Karl Robinson

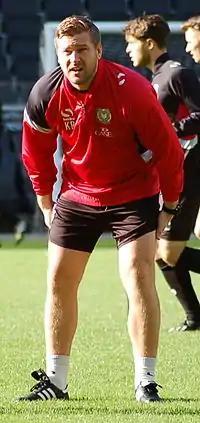
Robinson as manager of Milton Keynes Dons in 2013.

He was appointed manager of League One club Milton Keynes Dons on 10 May 2010, having previously been the club's assistant manager under previous boss Paul Ince. At 29 years of age, he was the youngest manager at the time in the Football League and former England coach John Gorman was named his number two.